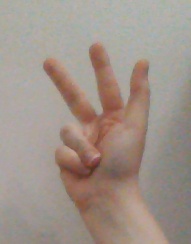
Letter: al